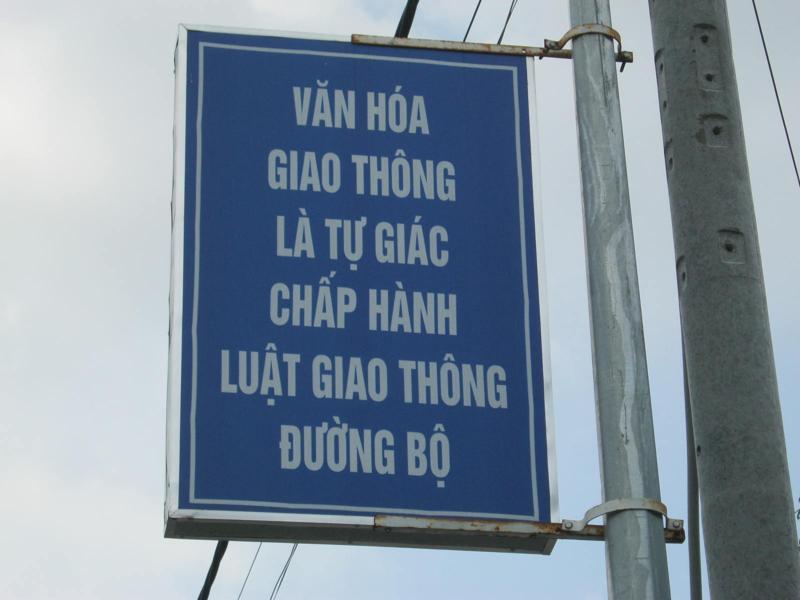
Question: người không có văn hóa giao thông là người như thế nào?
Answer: là người không chấp hành luật giao thông đường bộ